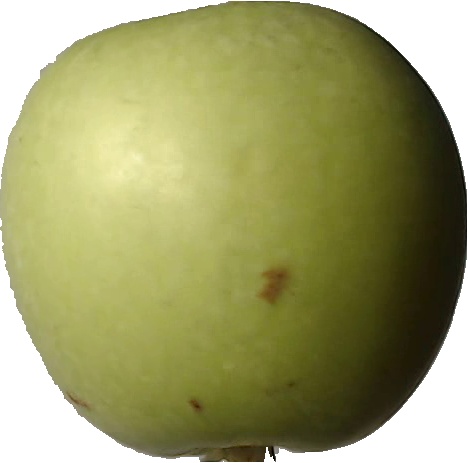
Label: apple_granny_smith_1